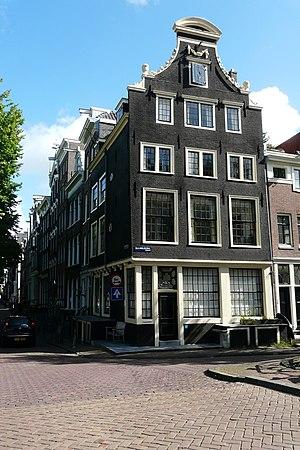
Le Blauwburgwal est un canal secondaire très court situé dans l'arrondissement Centrum de la ville d'Amsterdam aux Pays-Bas. Il relie le Herengracht au Singel, et constitue le canal le plus court de l'hypercentre de la ville.